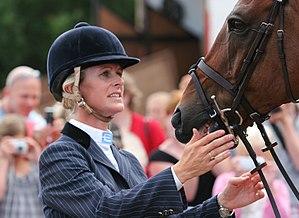
La place des femmes dans l'équitation a connu une nette évolution sociétale. Jusqu'au XXᵉ siècle, dans la plupart des pays eurasiatiques et africains, puis nord et sud-américains, le cheval est un symbole militaire et viril, associé aux hommes tant pour les besoins des guerres que pour ceux du travail quotidien. Les soins des équidés sont aussi dévolus aux hommes. Les Scythes, en particulier les Sarmates, pratiquent vraisemblablement une équitation mixte durant l'Antiquité, par opposition aux civilisations greco-romaines.